MS Stockholm (1946)

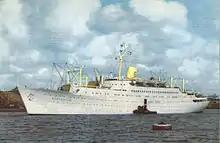
"Stockholm" as built

The ship was ordered in 1944, and launched September 9, 1946, as Stockholm by Götaverken in Gothenburg for the Swedish America Line (SAL). The ship was designed by Swedish American Line designer, Eric Christiansson, who worked as the technical director at parent company Broström. She was the fourth ship named "Stockholm" for Swedish American Line, but the second of the four to actually sail under the name (See: MS "Stockholm" (1941)). When "Stockholm" III was sold to the Italians, the proceeds were initially left aside, but were later used to finance the construction of the ship after the 1941 "Stockholm" was sunk during the war.